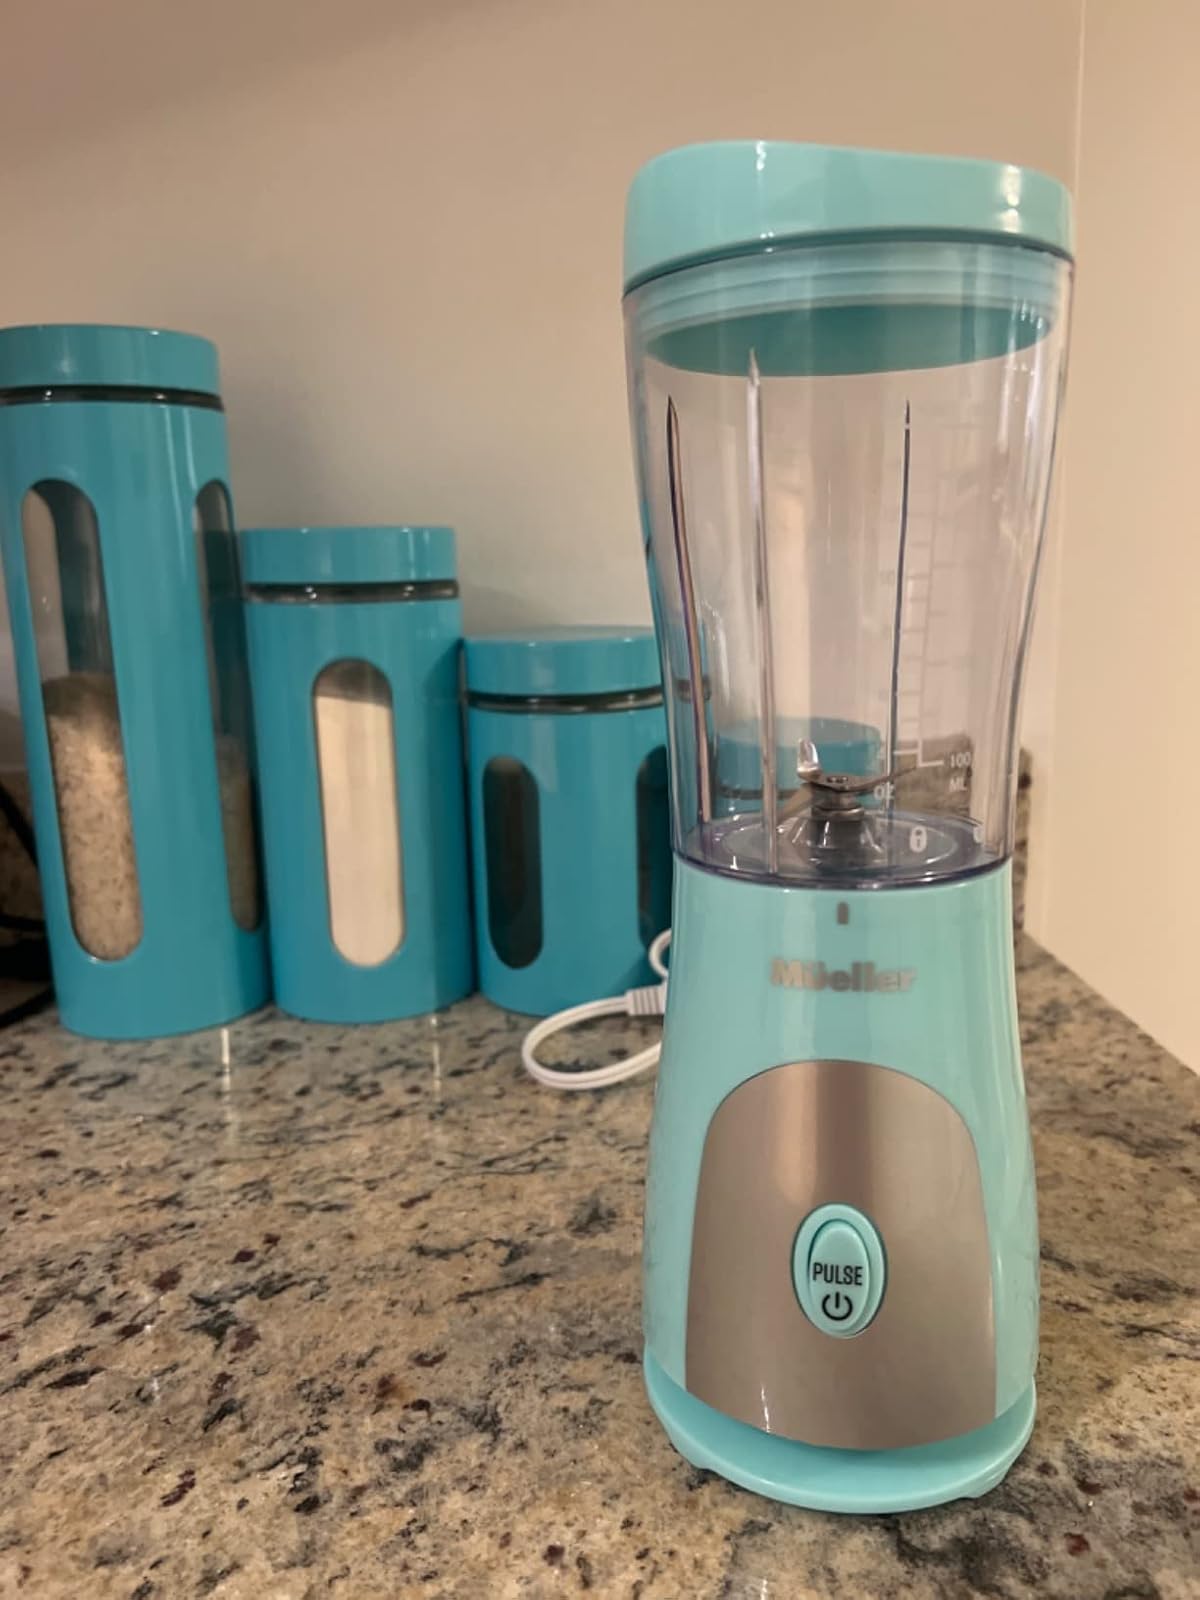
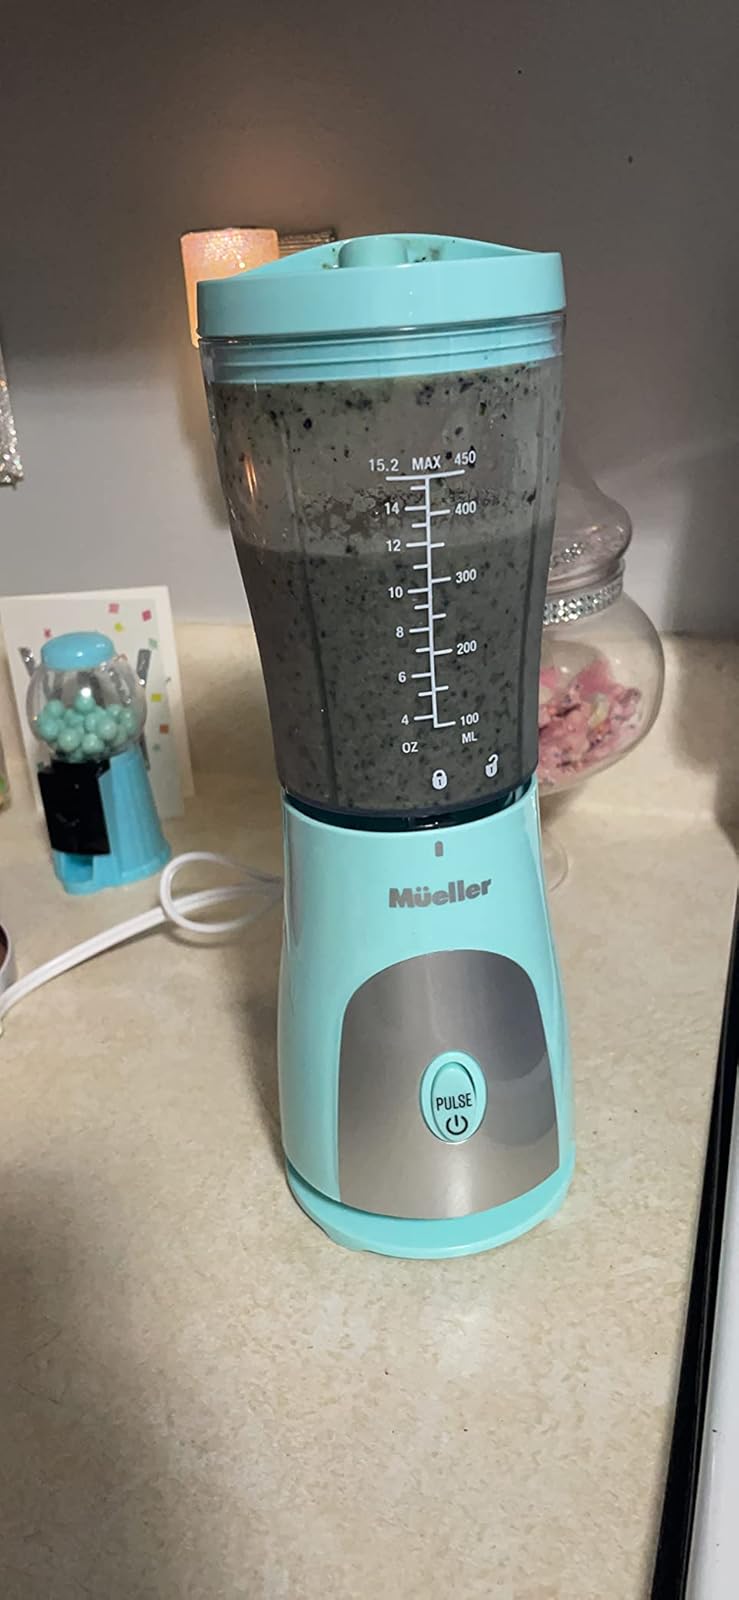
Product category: items_blender
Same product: yes